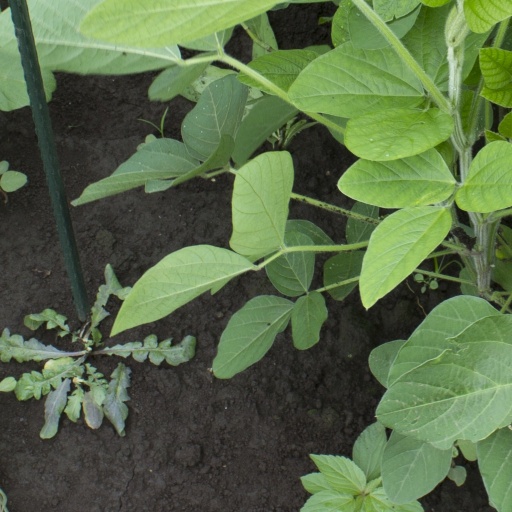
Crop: soybean